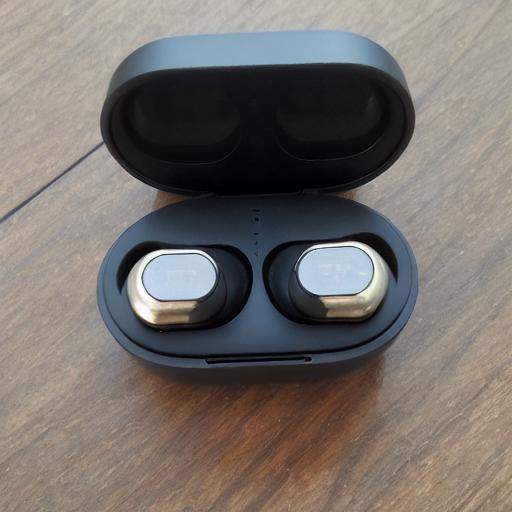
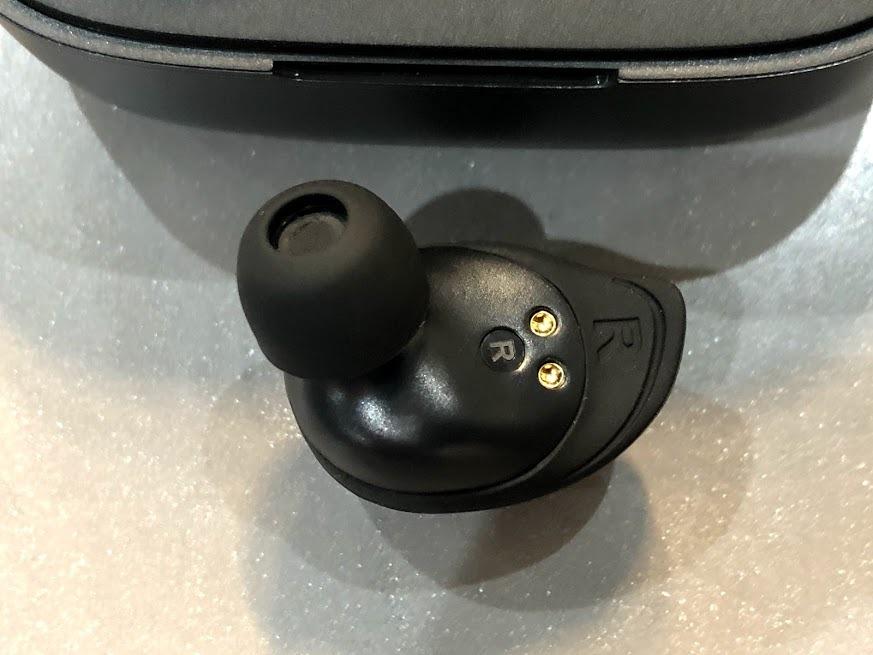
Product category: earbuds
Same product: no